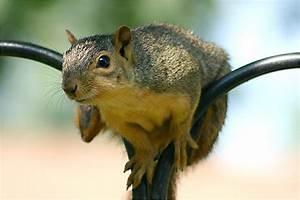
squirrel